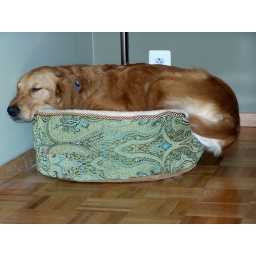
molly ... in the cat bed